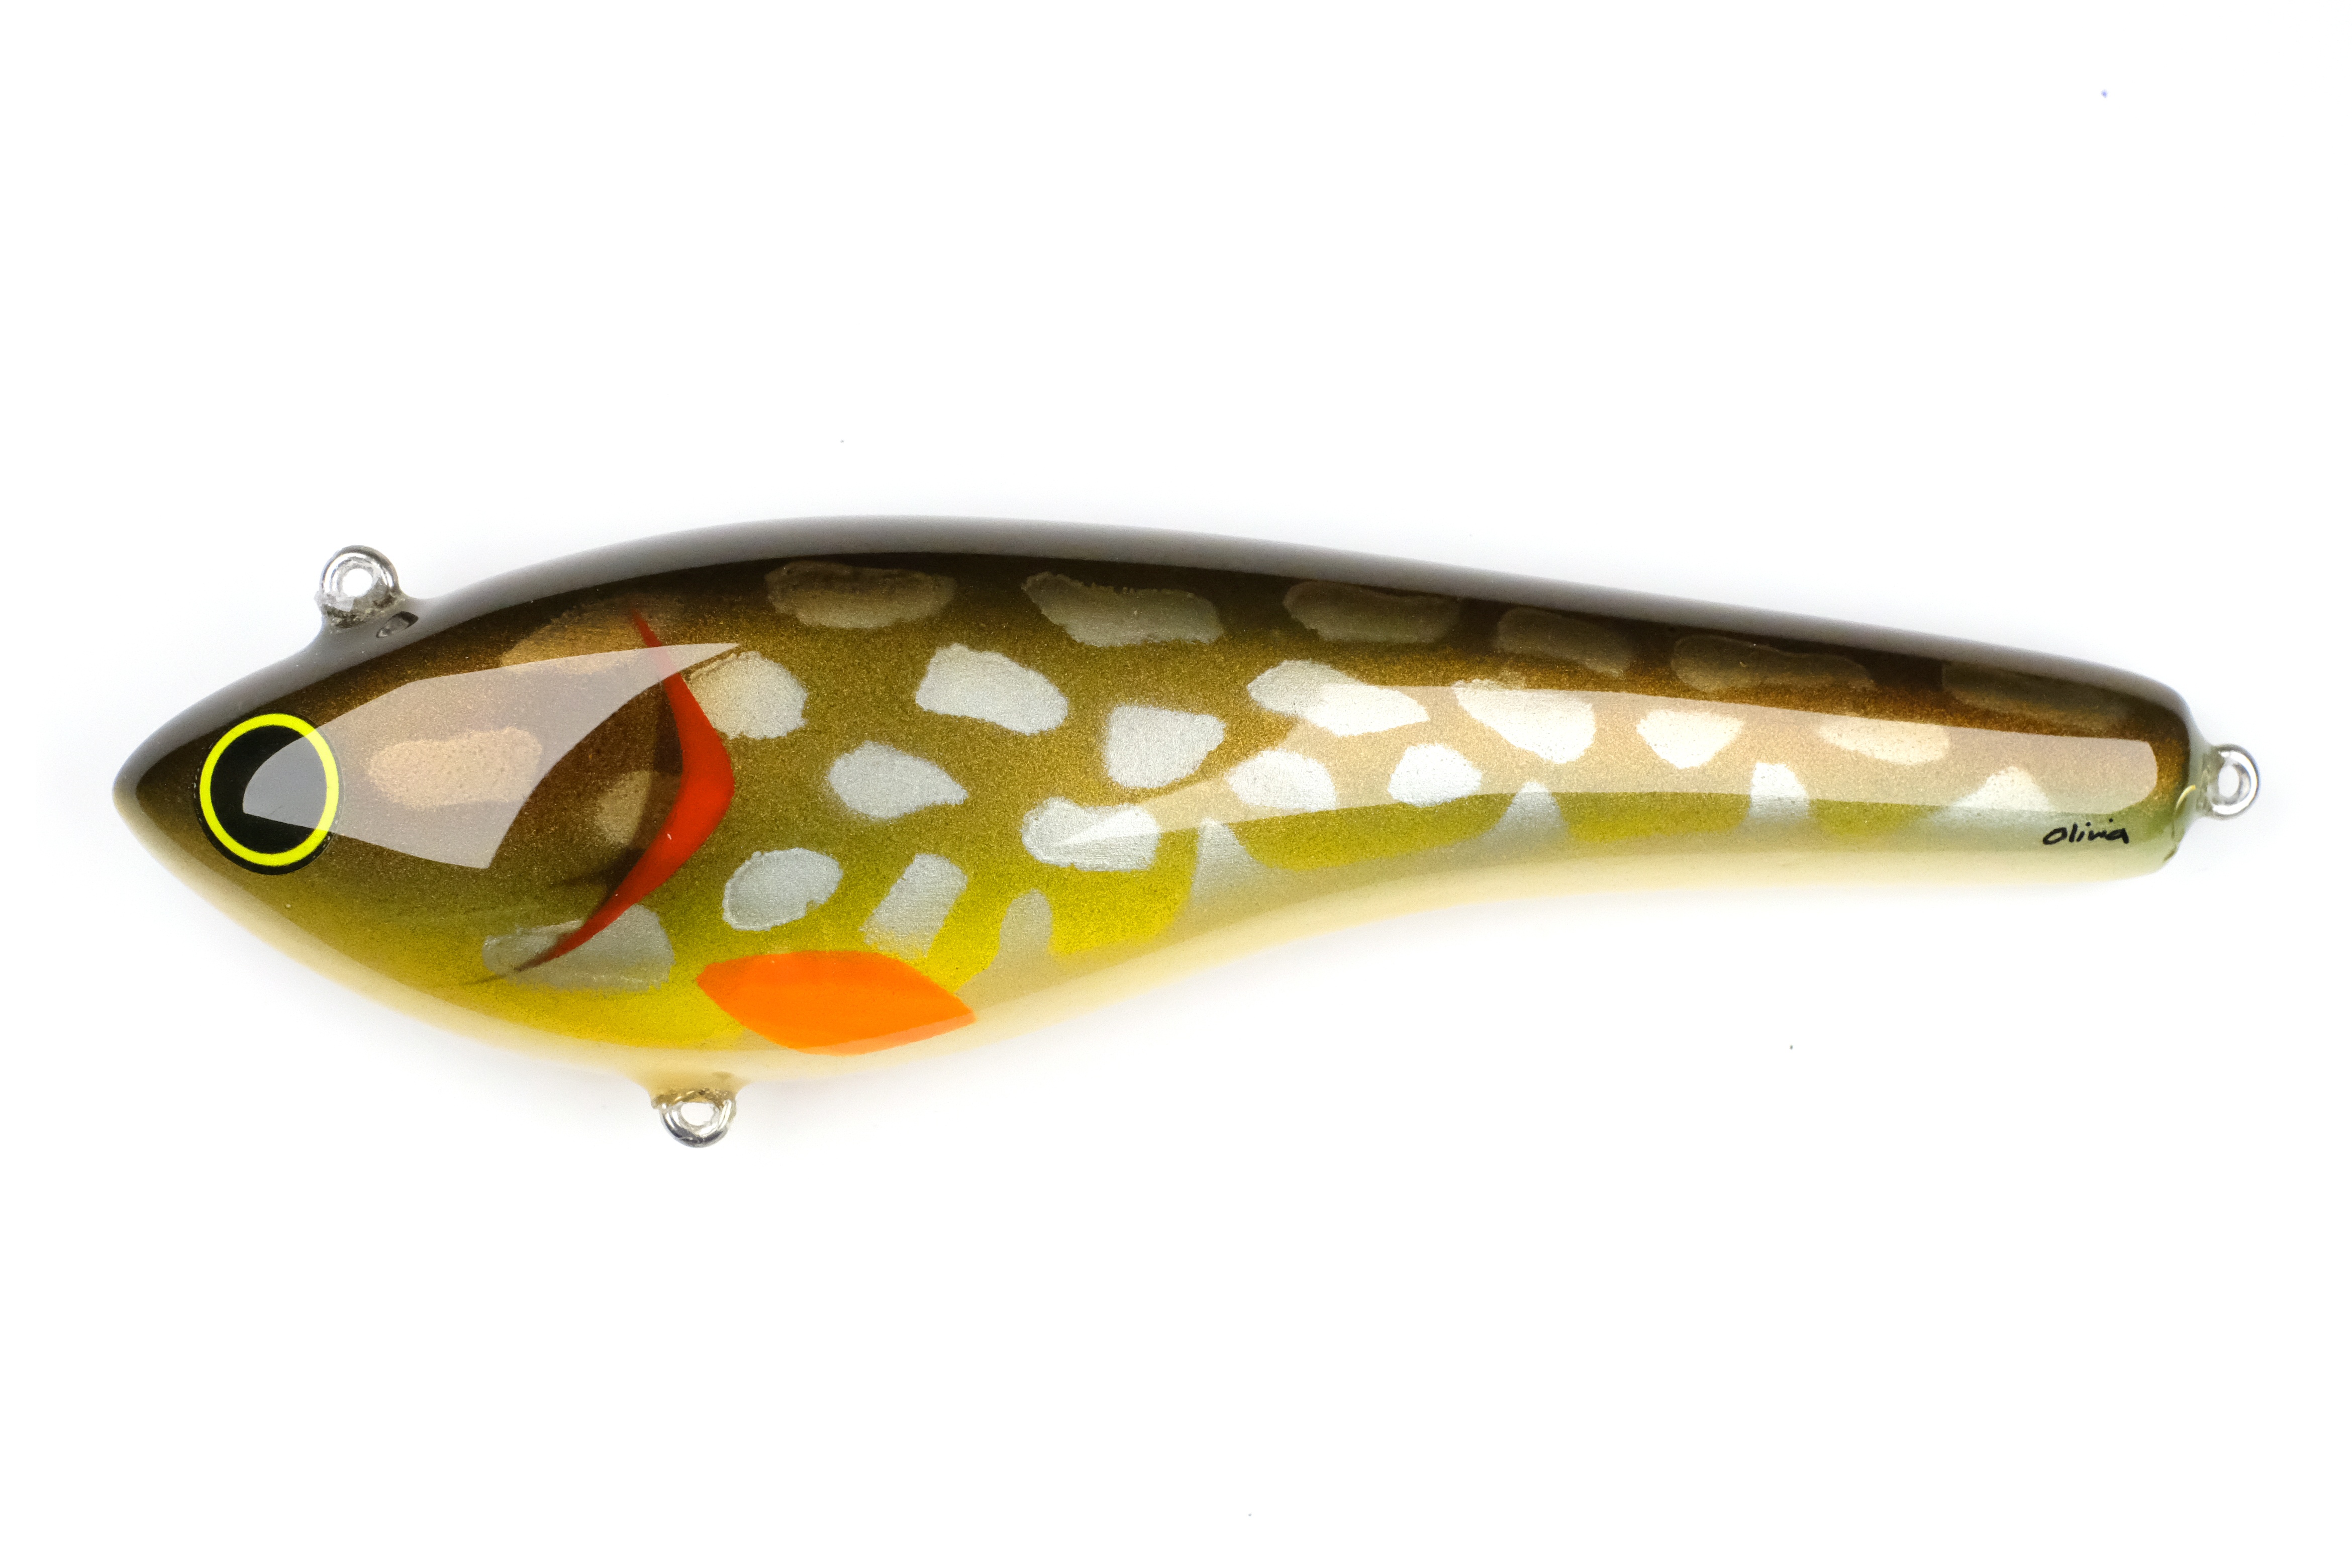
Olivia L 175mm Northern Pike
Olivia L Olivia is een grote, hybride jerkbait die dieper gevist kan worden, met een kantelende actie in de staart wanneer je hem harder, kort binnenhaalt. Het opvallende profiel zorgt voor veel beweging en druk in het water. Op verschillende dieptes te vissen: als je de hengel hoog houdt en contact houdt kan je hem subtiel, ondiep vissen. Hou je de hengel laag? Dan is hij prima geschikt om dieper mee te vissen. De variatie tussen beide mogelijkheden zorgt ervoor dat het bijna een Lengte: 175mm Gewicht: 105 gr slow sinking Haakadvies : 2/0 (geleverd zonder haken) Kleur: Northern Pike Een natuurlijke kleur voor helder water . Dat snoek snoek eet is geen onbekende. Zelden duld hij een soortgenoot in de buurt. Deze kleurencombinatie heeft daar het voordeel mee. De natuurlijke kleuren zorgen ook voor dat je ook op moeilijke dagen in helderwater , weinig wind , zon, … weinig argwaan bij de roofvissen zal wekken en je deze alsnog kan verleiden. Northen Pike is als kleur zeer effectief gebleken en heeft ons reeds vele kapitale vissen opgeleverd.
Brand: handmade Geert C.
Category: Sporting Goods > Outdoor Recreation > Fishing > Fishing Tackle > Fishing Baits & Lures